Vladimir Moshkov

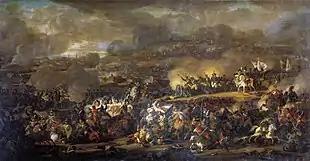
Vladimir Moshkov's "Battle of Leipzig"

During the Battle of Leipzig, Moshkov had positioned himself in Wachowski heights to gain a strong vantage point on the battlefield. After the war, Moshkov travelled through Persia between 1816 and 1818, and Anatolia between 1828 and 1829. He would pass away in 1839 under the age of 47.